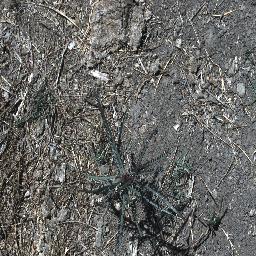
Label: parkinsonia